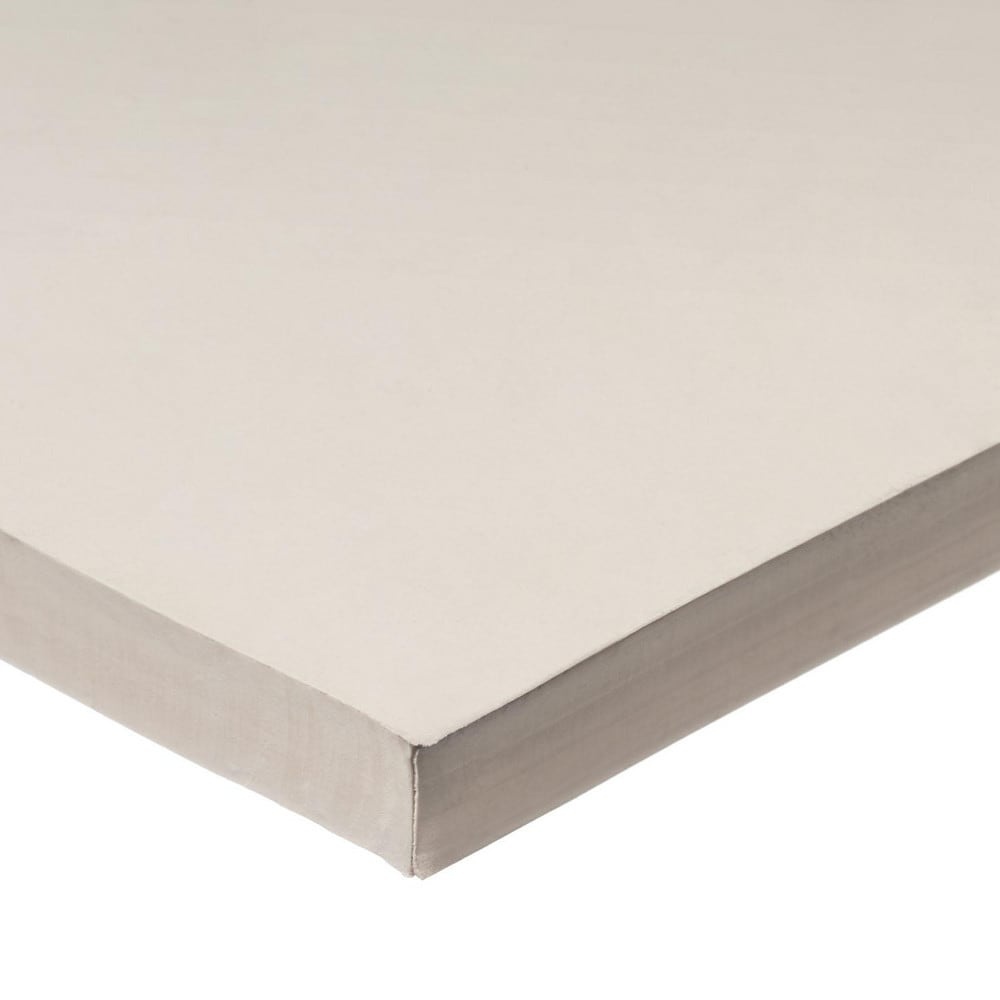
Brand: USA Sealing / Part #: RS-H60FDA-342
Item #: 94377728 Brand: USA Sealing Model #: RS-H60FDA-342 Product Specifications Cell Type Closed Material Buna-N Thickness (Inch) 1/4 Length Type Standard Shape Rectangle Backing Type Plain Width (Inch) 4 Length (Inch) 36 Hardness Rating Medium Hard Color White Hardness Durometer 60A Surface Texture Smooth Minimum Temperature (Deg F - 3 Decimals) -30.000 Maximum Temperature (F) ( - 0 Decimals) 250.000 Tensile Strength (psi) 1000 Standards ASTM D2000 BF 607, FDA 21 CFR 177.2600 Durometer Shore A 60A Density (Lb./Cu. Ft.) 87
Brand: USA Sealing
Category: Hardware > Building Materials > Weather Stripping & Weatherization Supplies